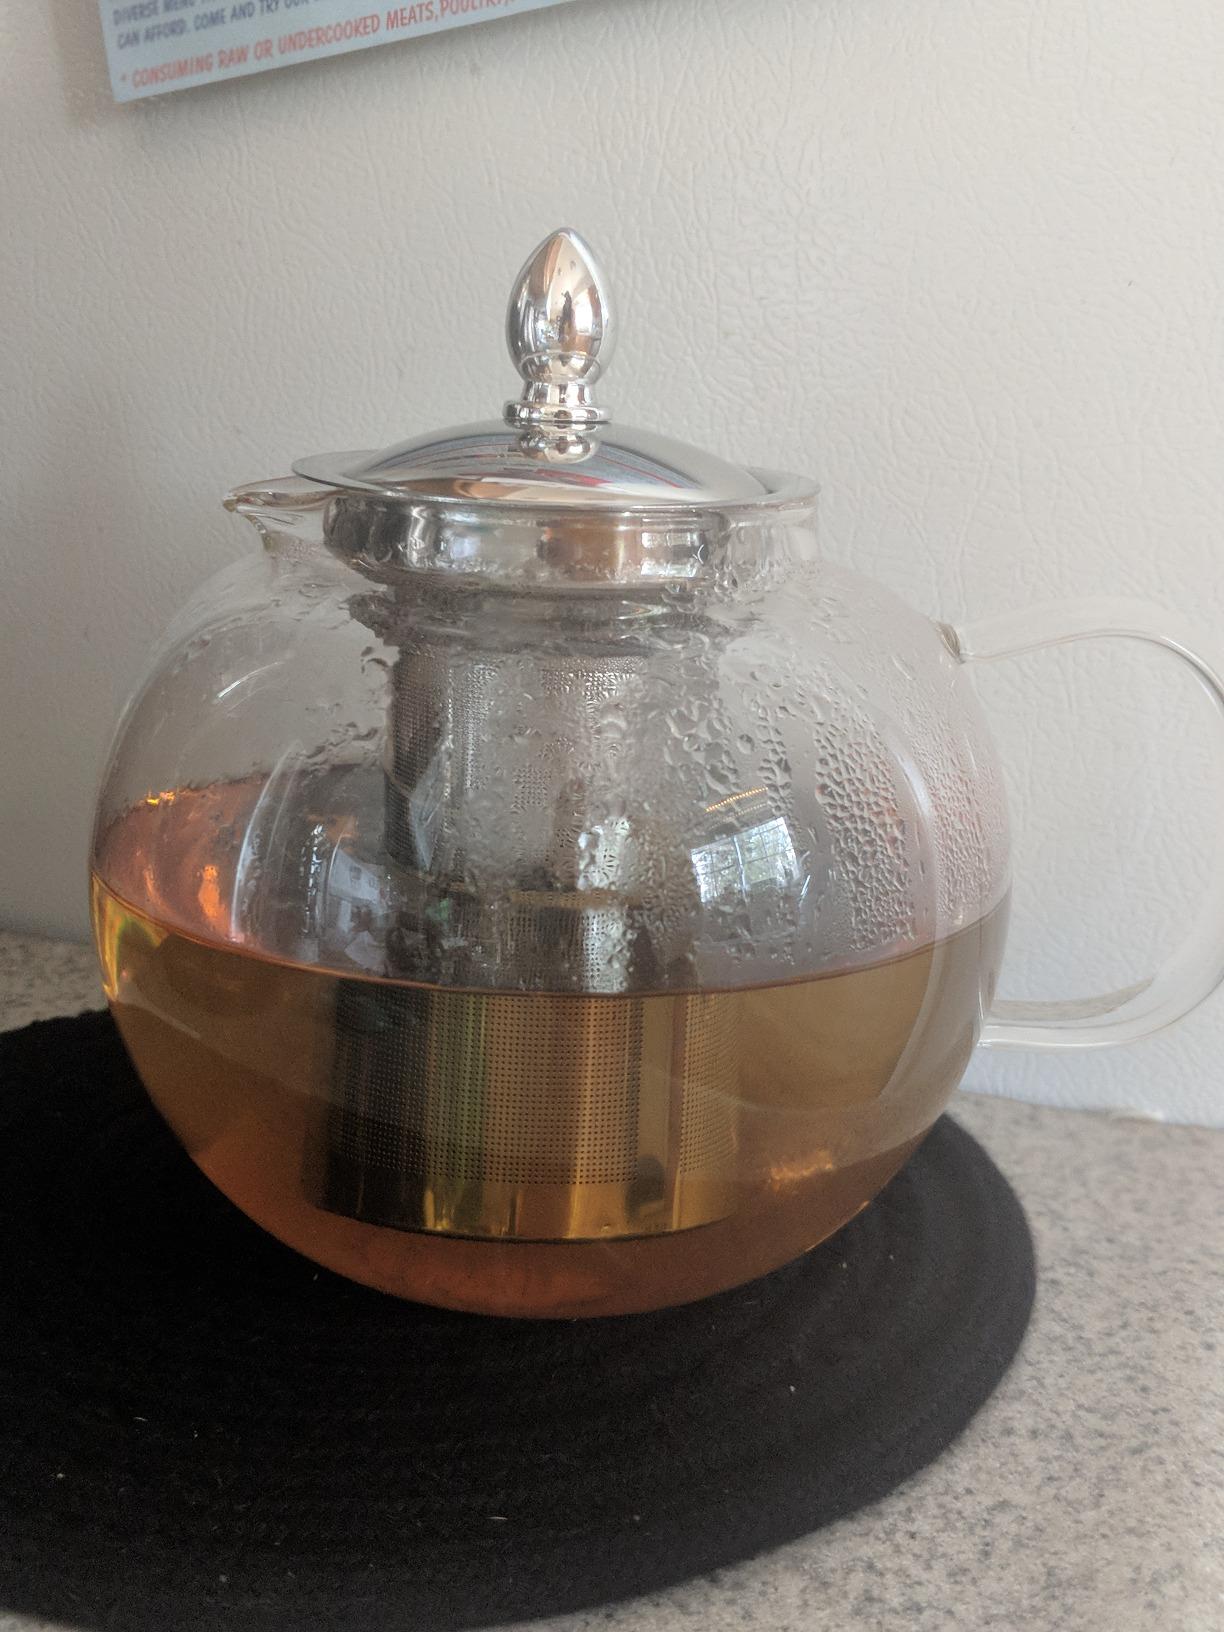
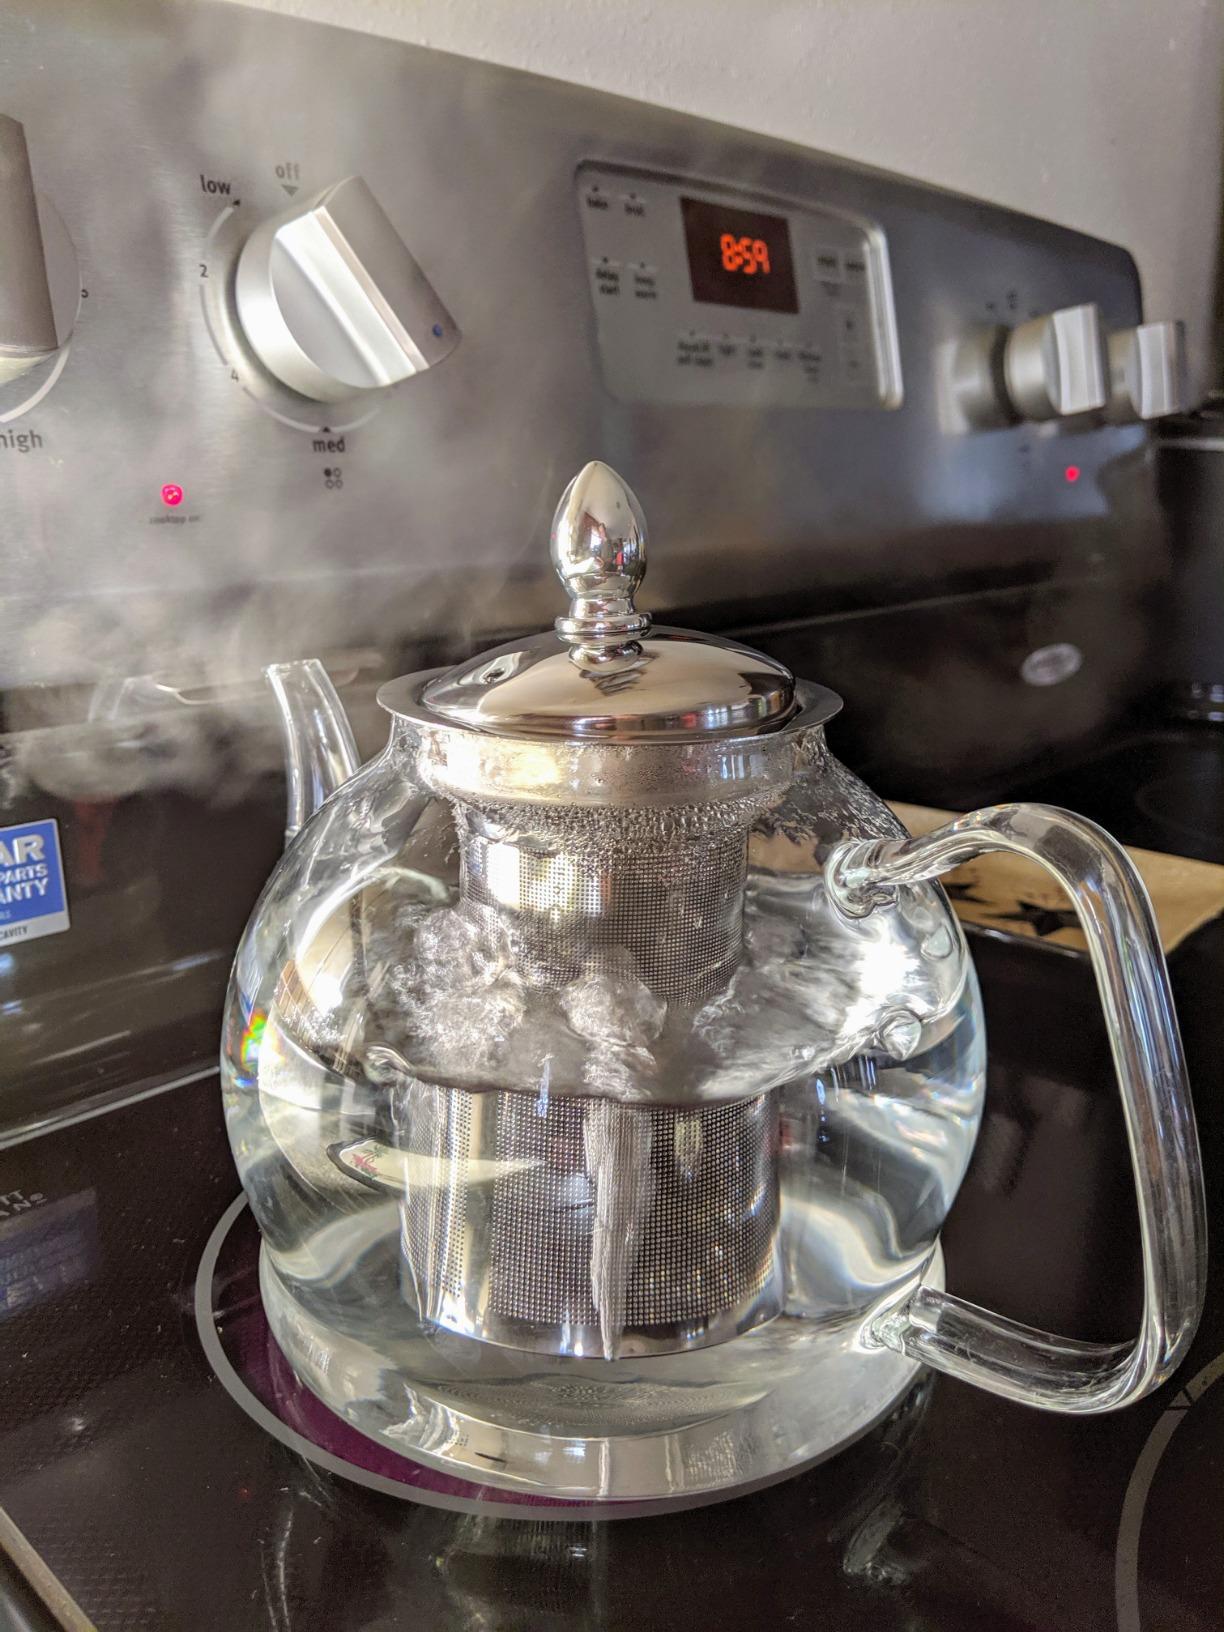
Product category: items_kettle
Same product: no